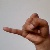
The image shows a hand gesture representing the letter 'J' in Indian Sign Language.